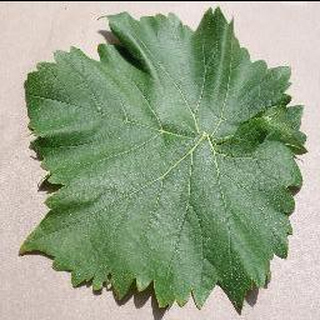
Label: healthy_grape